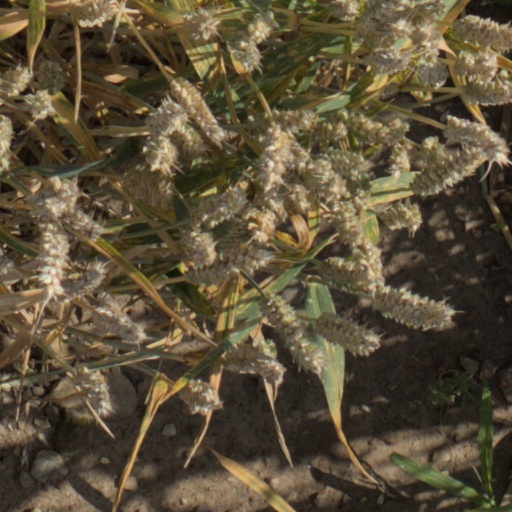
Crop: wheat